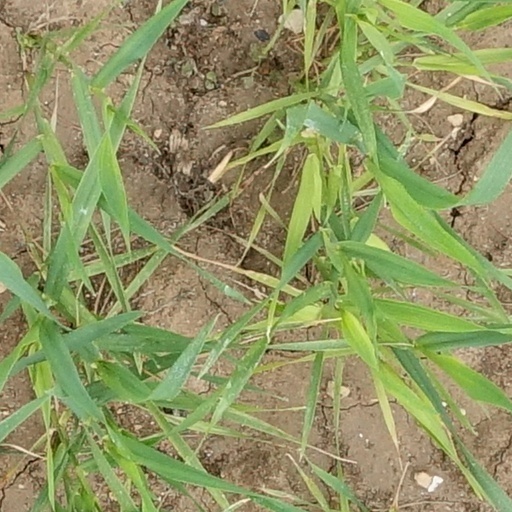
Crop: wheat